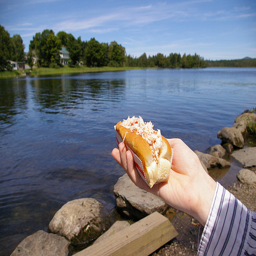
Someone who is holding a hot dog in front of a body of water.
Someone holding a hot dog in their hand near a river bank.
A hand holding a hot dog in front of a water scene.
there is a man holding out a hot dog by the water
A hand holding a hot dog on top of a bun near a lake.